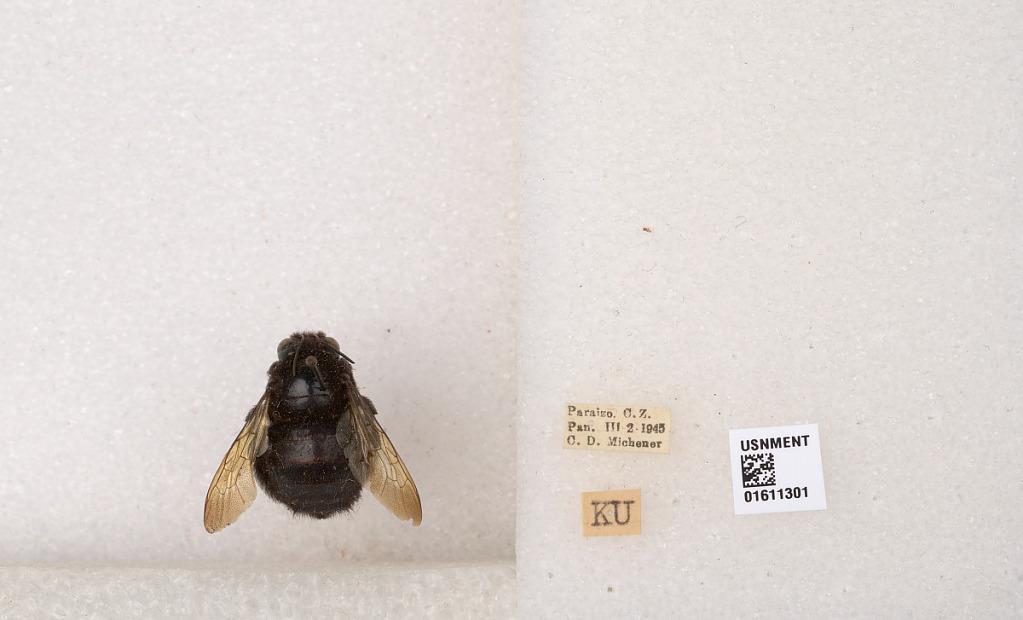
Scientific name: Xylocopa
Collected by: J. Clarke & T. Clarke
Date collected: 1945-3-2
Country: Panama
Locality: Paraizo (Paraiso), Canal Zone